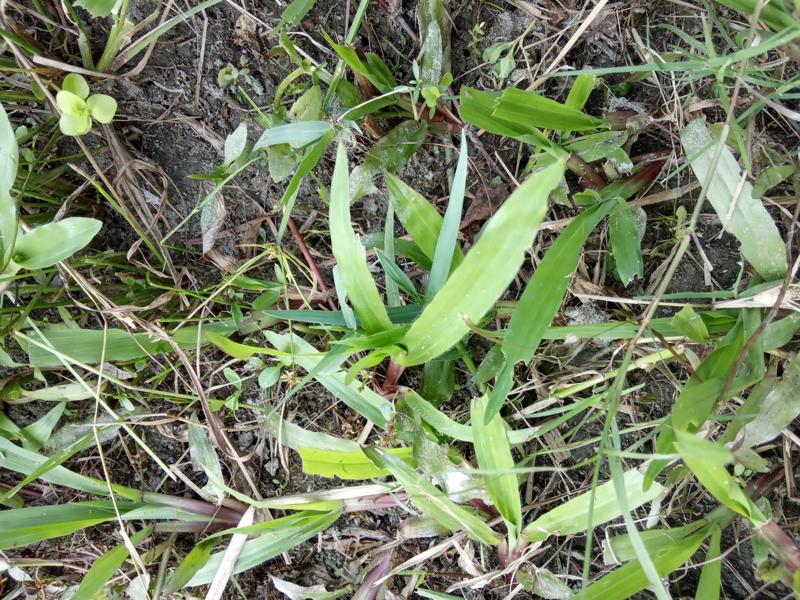
Weed species: Paspalum scrobiculatum